KK Spartak Subotica

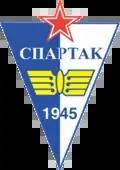
Former logo of Spartak

The club was founded in 1945 and was named after Jovan Mikić Spartak, an Olympic athlete from Subotica, who was killed in 1944.